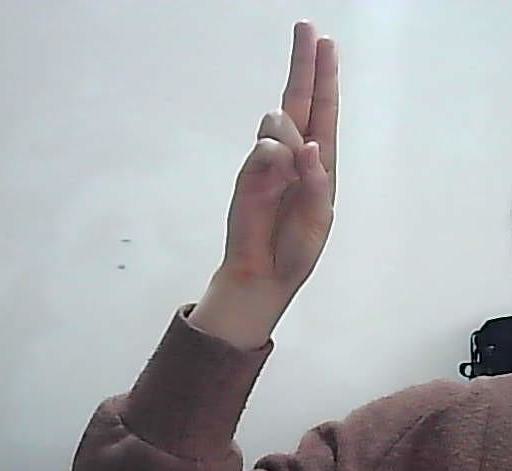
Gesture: two_up